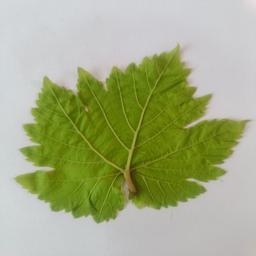
Label: Healthy Leaves